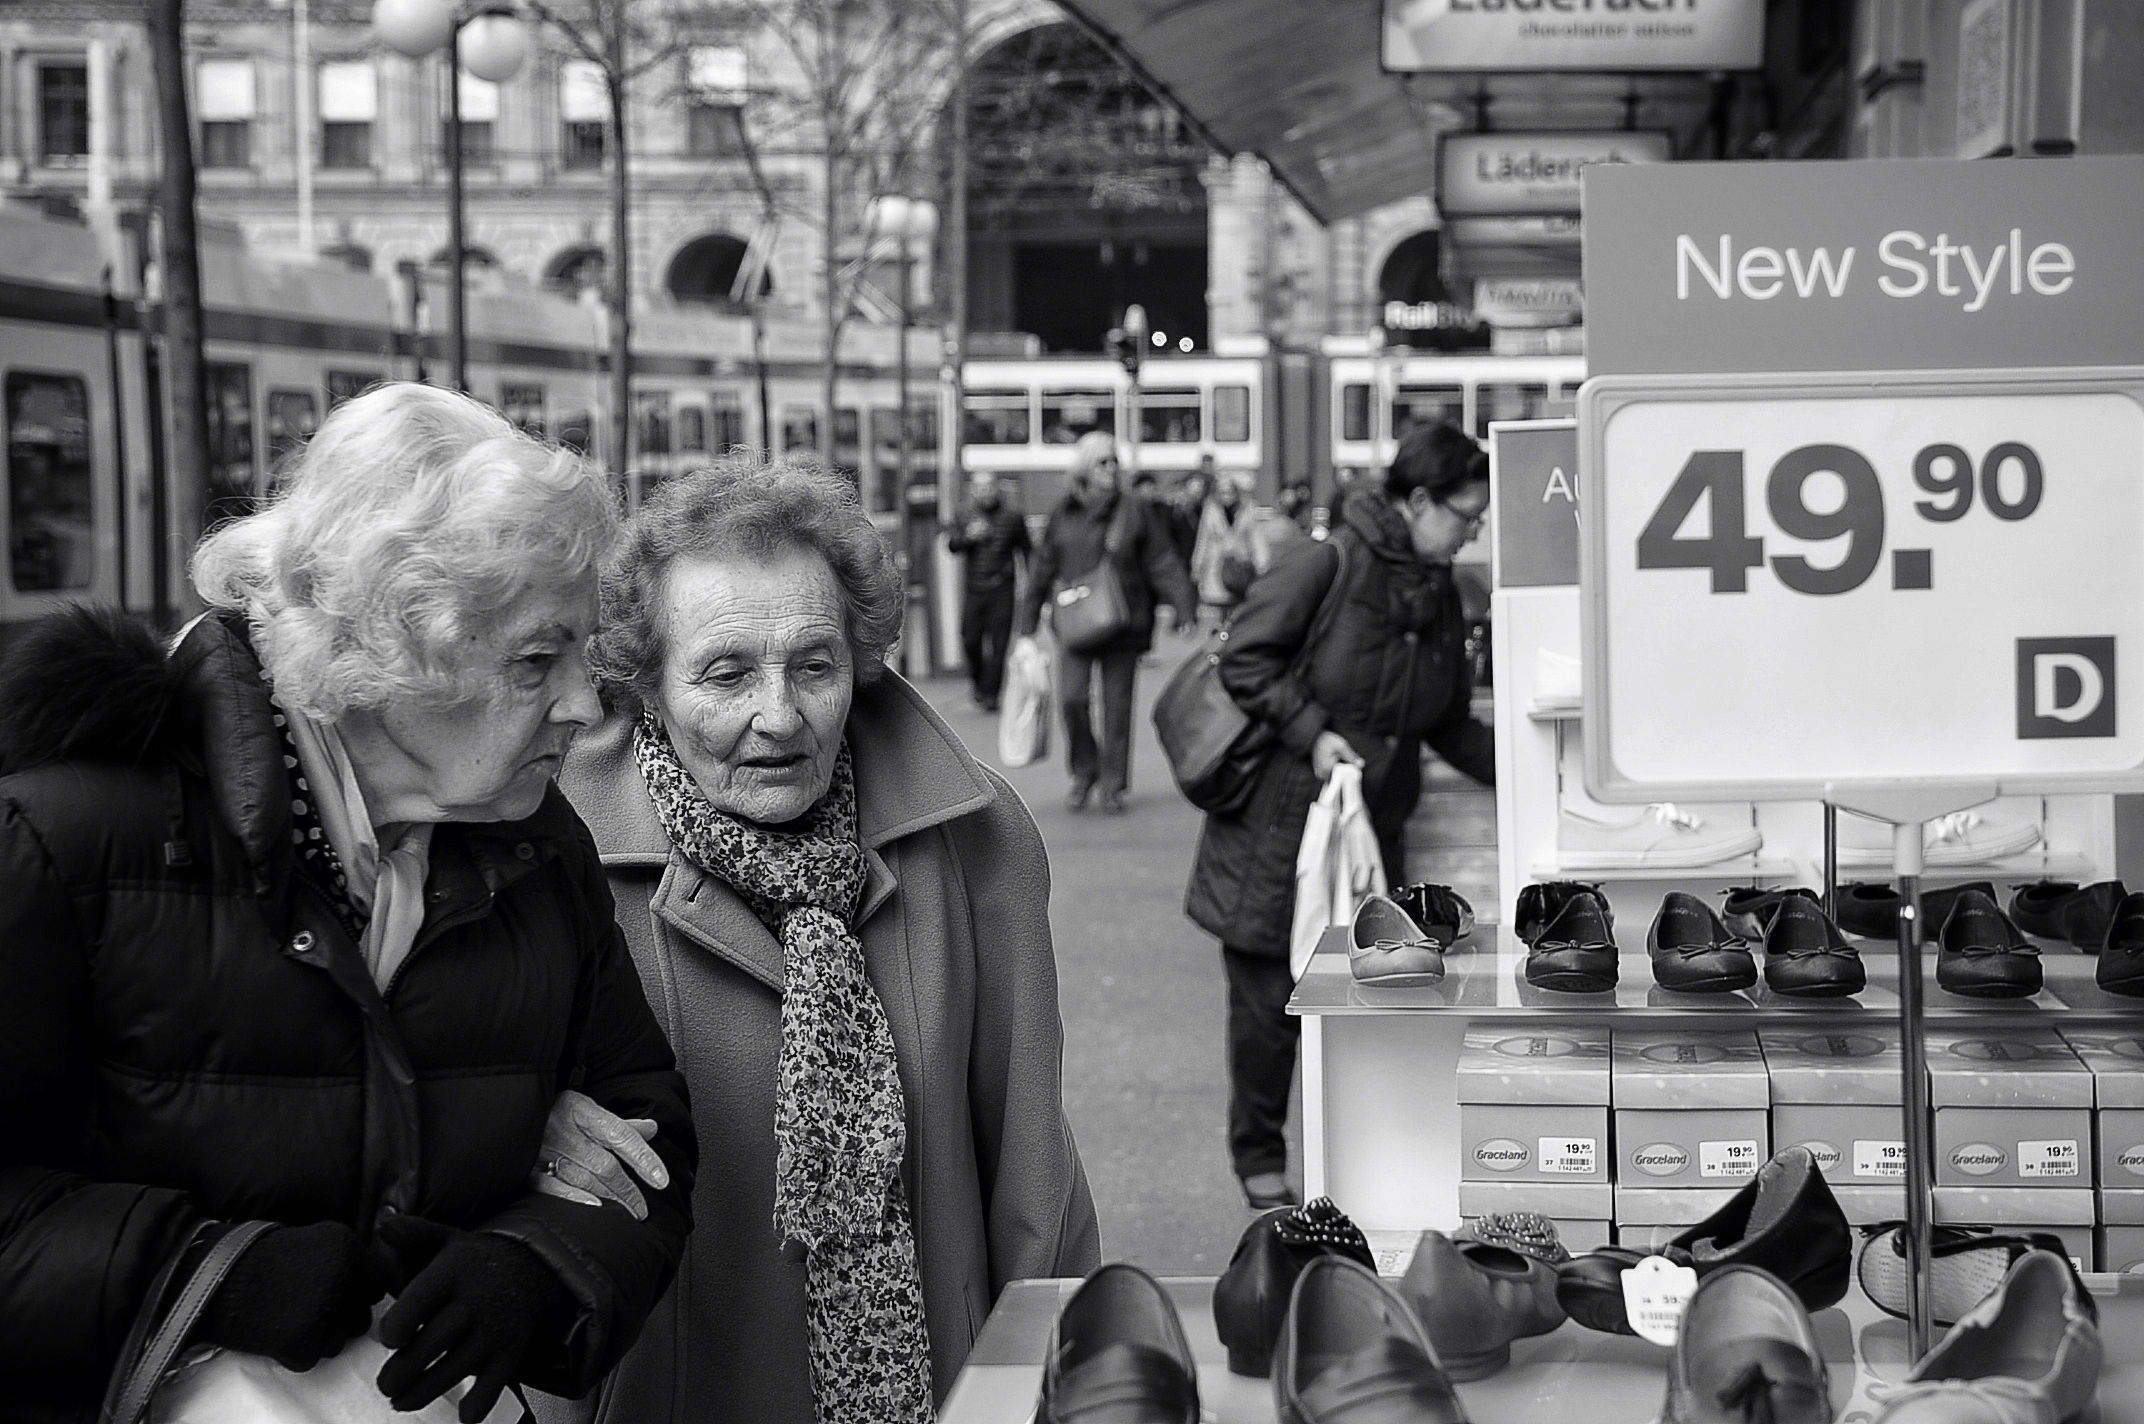
winter, black and white, people, road, street, photography, city, crowd, tram, nikon, monochrome, streetphotography, bw, candid, infrastructure, swiss, stadt, photograph, snapshot, schweiz, switzerland, portraits, zurich, streetphoto, faces, schwarzundweiss, stphotographia, streetlife, thomas8047, onthestreets, bahnhofstrasse, 175528, vbz, urbanarte, zurichstreet, nikond300s, z ri, newstyle, dosenbach, monochrome photography